Pilgrim's Pride

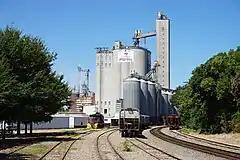
The Pilgrim's Pride feed mill in Pittsburg, Texas, in August 2015

On May 27, 2014, the company announced a $6.4 billion cash and debt offer to acquire the shares in Hillshire Brands. A rival bid from Tyson Foods came two days later. On June 9, 2014, the company announced it was withdrawing its bid for Hillshire after Tyson Foods had increased its offer to $8.55 billion.